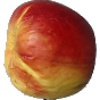
Label: red_yellow_apple